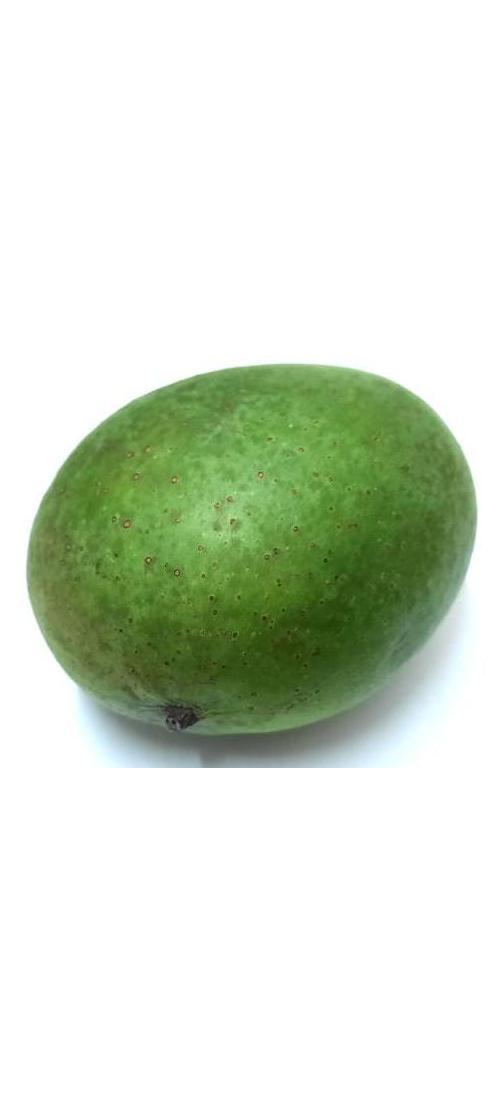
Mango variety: Ashshina Zhinuk